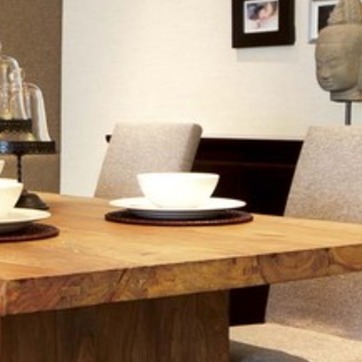
Material: ceramic